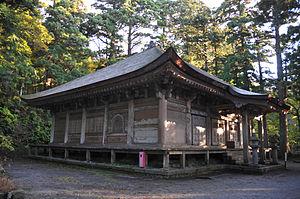
Le Daisen-ji est un temple bouddhiste situé dans la ville de Daisen, préfecture de Tottori au Japon. Le temple est construit sur les pentes du Daisen. L' Amida-dō et d'autres parties du temple sont désignés Trésor national.